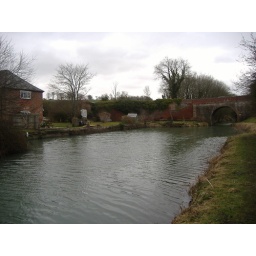
This house had a lovely garden backed by the red brick wall and looking on to the canal